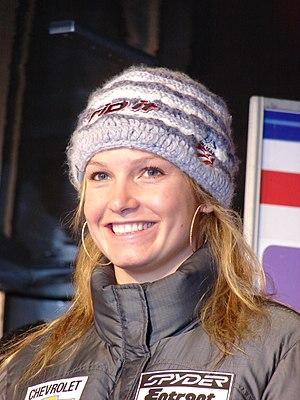
Julia Mancuso, née le 9 mars 1984 à Reno, est une skieuse alpine américaine qui a remporté quatre médailles aux Jeux olympiques d'hiver dont le titre du slalom géant en 2006 à Turin. Elle est la skieuse alpine américaine comptant le plus de podiums aux Jeux olympiques.